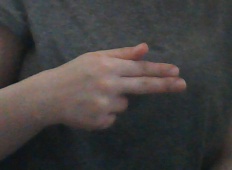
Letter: ghain